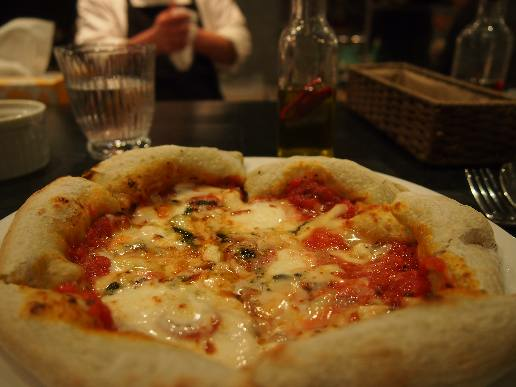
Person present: Yes